Tiago Bettencourt

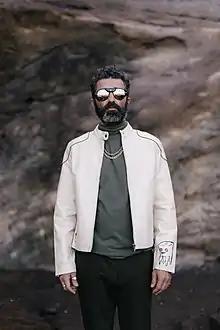
Tiago Bettencourt

Tiago de Albergaria Pinheiro Goulart de Bettencourt (born 16 September 1979) is a Portuguese singer-songwriter.